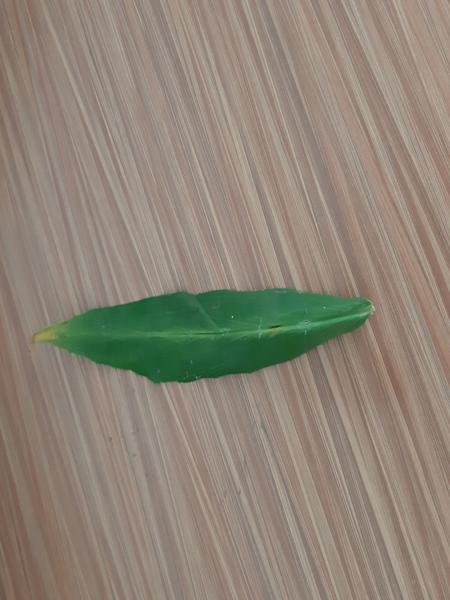
Plant: Ginger